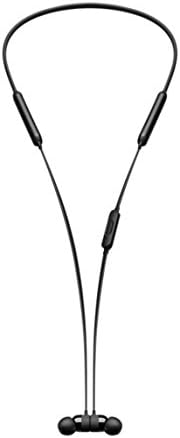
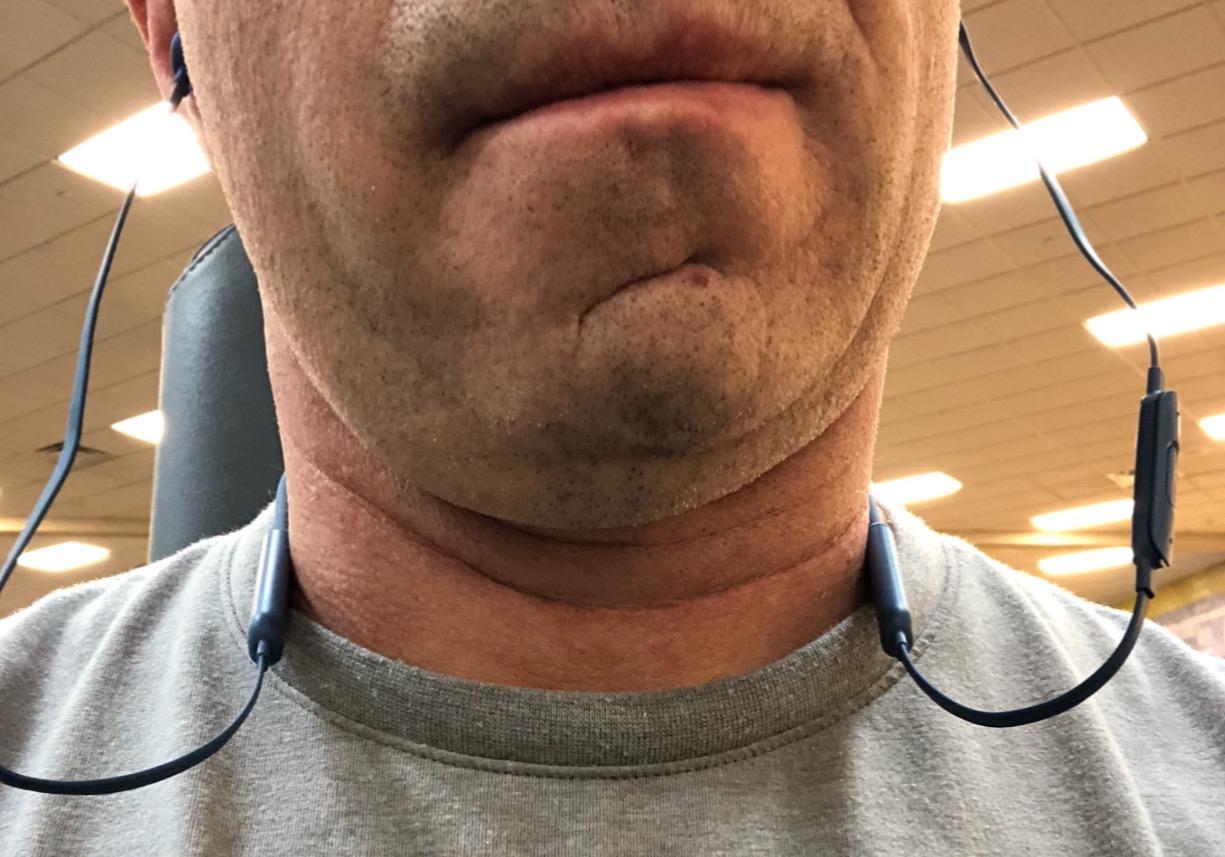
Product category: headphones
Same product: yes